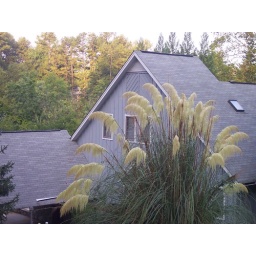
house near lake